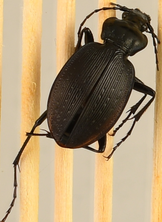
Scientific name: Carabus goryi
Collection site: Mountain Lake Biological Station NEON (MLBS), plot MLBS_001